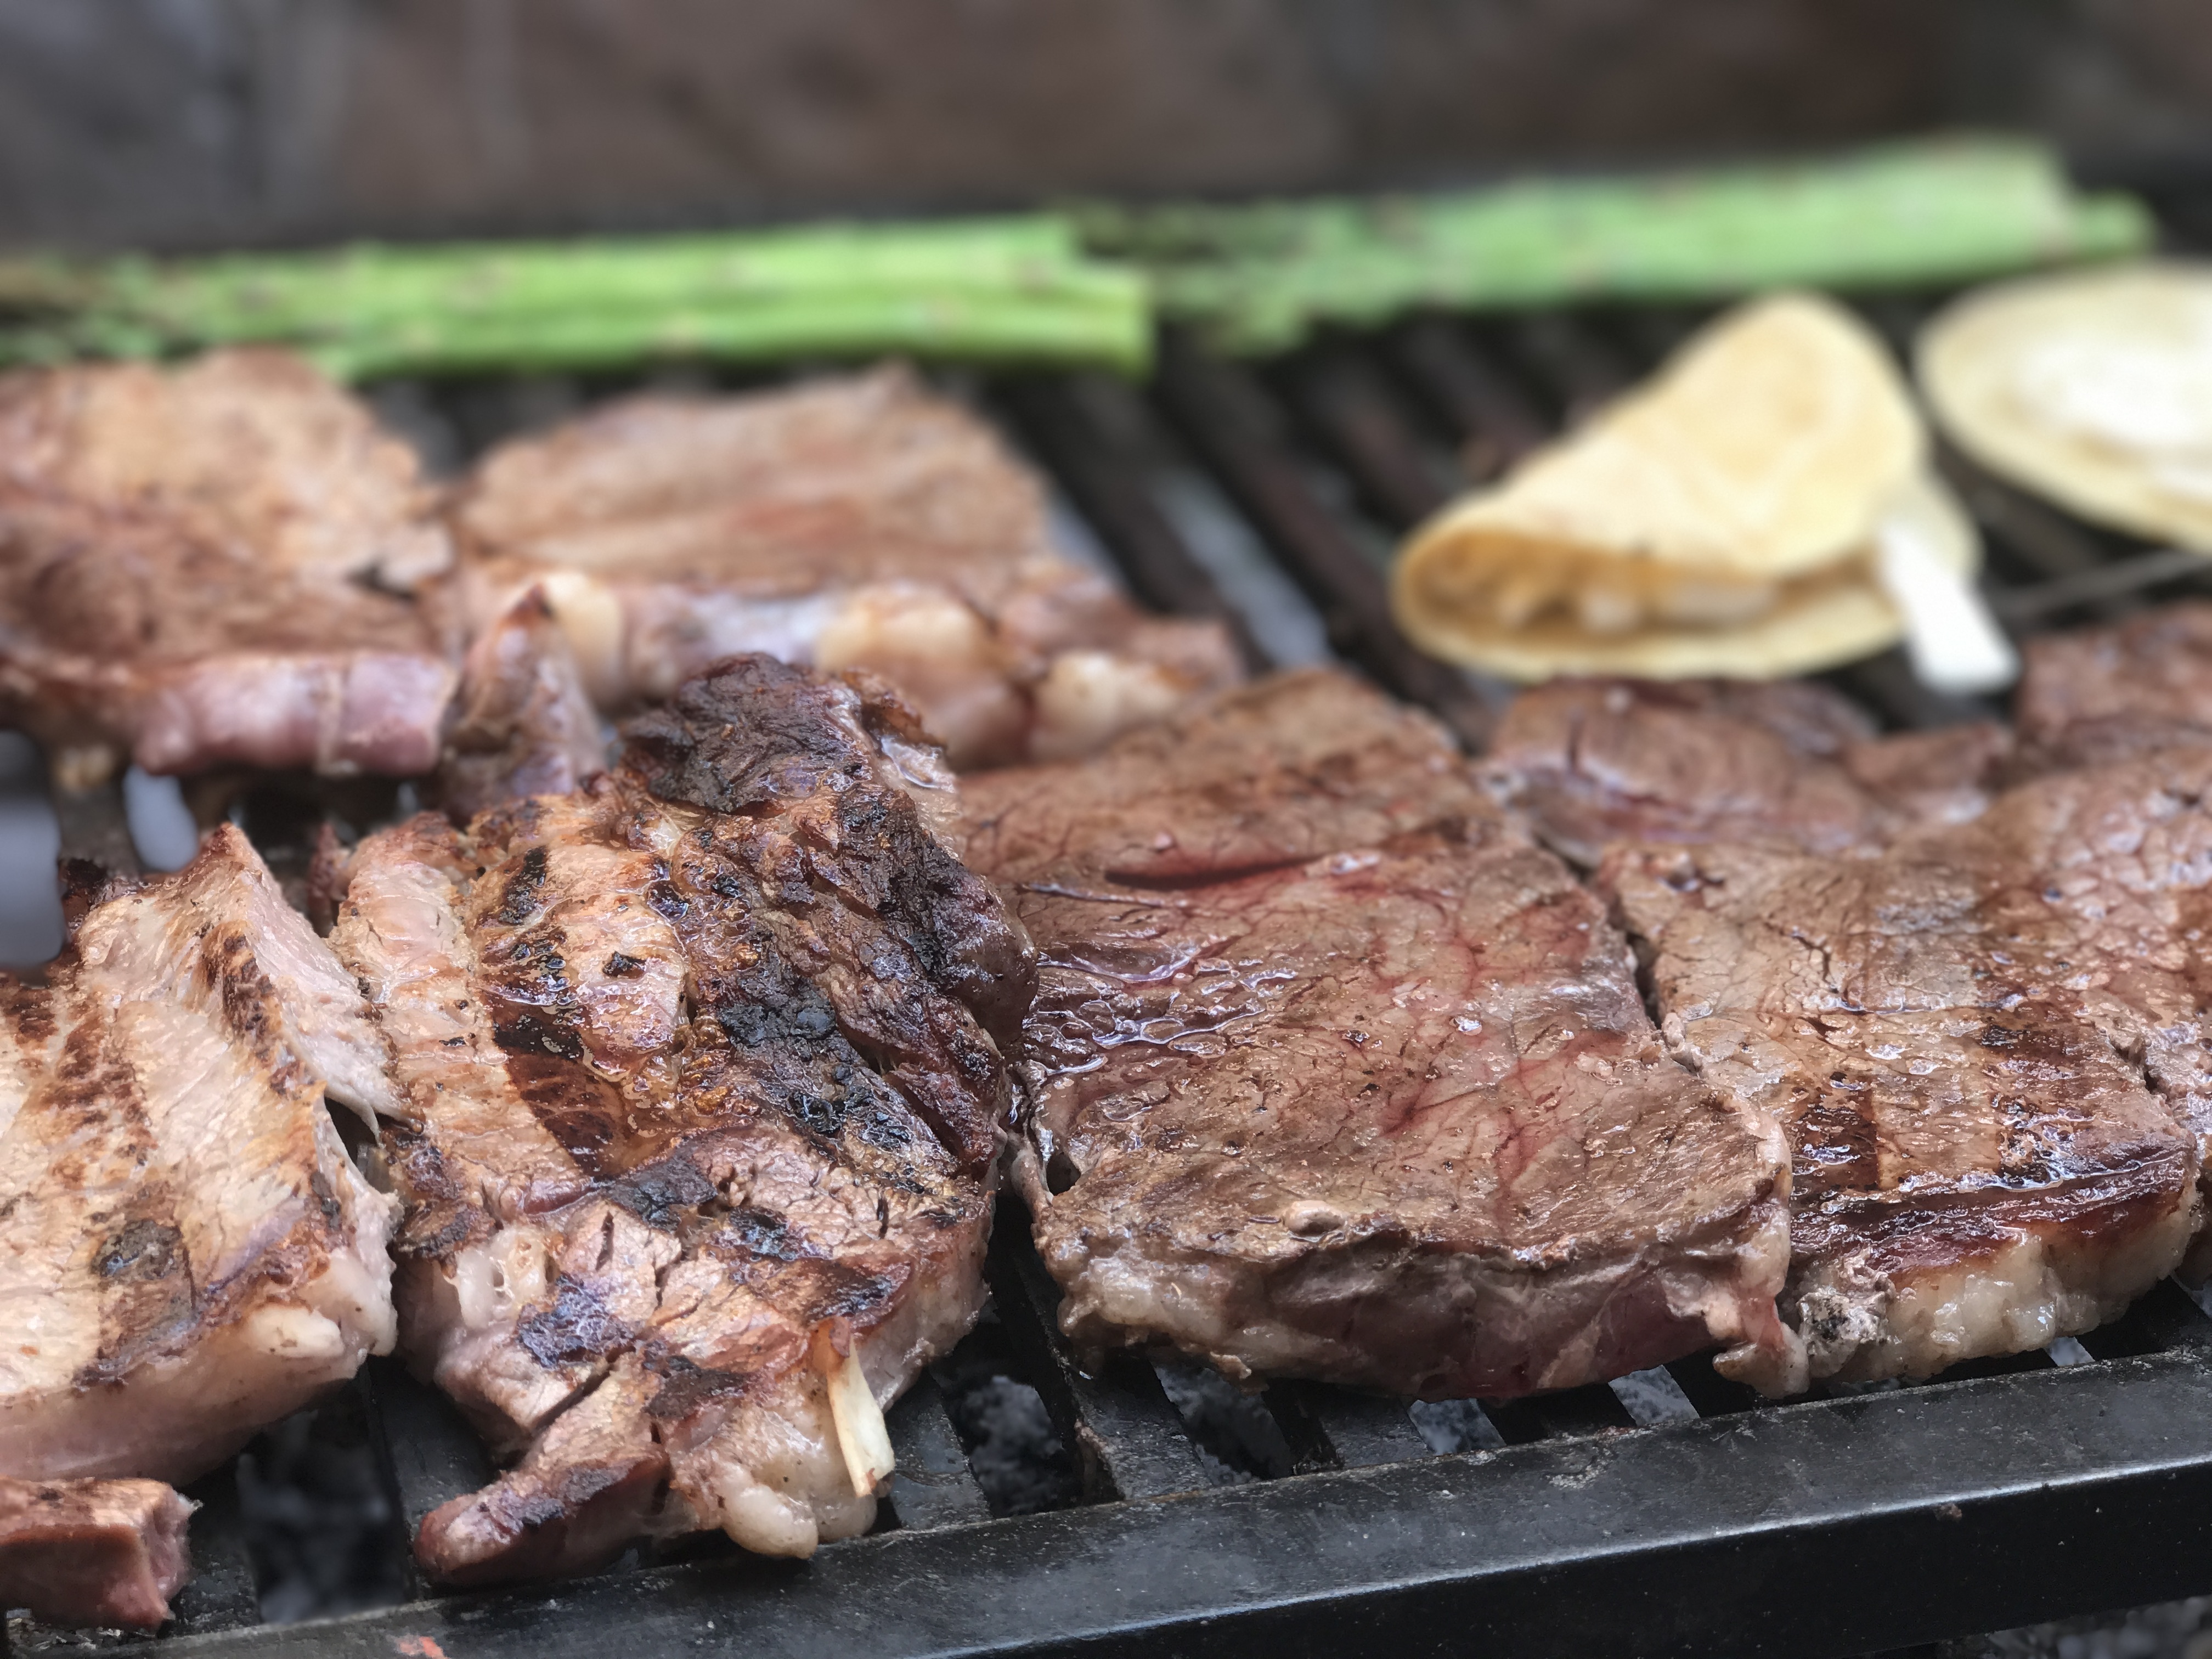
roast, dish, food, fish, meat, barbecue, cuisine, steak, grill, roasting, grilling, monterrey, roast beef, animal source foods, sirloin steak, brisket, carne asada, grilled beef